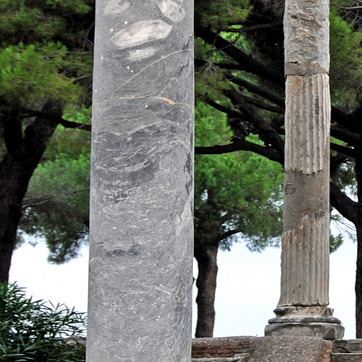
Material: stone